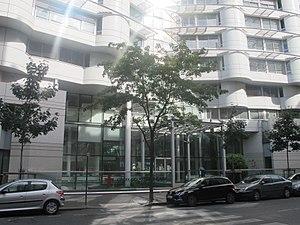
Croix-Rouge française, hôpital Henry Dunant, centre de gérontologie, 95 rue Michel-Ange (Paris, 16e).
La Croix-Rouge française est une association d'aide humanitaire française fondée en 1864. Elle a pour objectif de venir en aide aux personnes en difficulté en France et à l'étranger. Ses missions fondamentales sont l'urgence, le secourisme, l'action sociale, la formation, la santé et l'action internationale.
L'hôpital Henri-Dunant est un hôpital privé appartenant à la Croix-Rouge française et participant au service public hospitalier en qualité d'ESPIC. Il est situé au 95 rue Michel-Ange dans le 16ᵉ arrondissement de Paris.
La rue Michel-Ange est une voie située dans le quartier d'Auteuil du 16ᵉ arrondissement de Paris.